Pandalur taluk

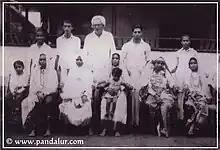
Kunalikutty Haji - A family photo 1930

He brought a large number of people from Malabar to work on the estates, and became very close to the British administration, being recognized as Khan Bahadur Kunajalikutty. During this period in India, the non-cooperation movement against the British was in full swing. The Mappila rebels were agitated over the Khilafat issue, and determined to eliminate the people among the community who supported the British Raj. A group of Khilafat rebels went to Pandalur and completely destroyed the shop owned by Kunalikutty Haji, though his life was saved by his friend Malla Gawdar, chief of the Badagas community in Pandalur.